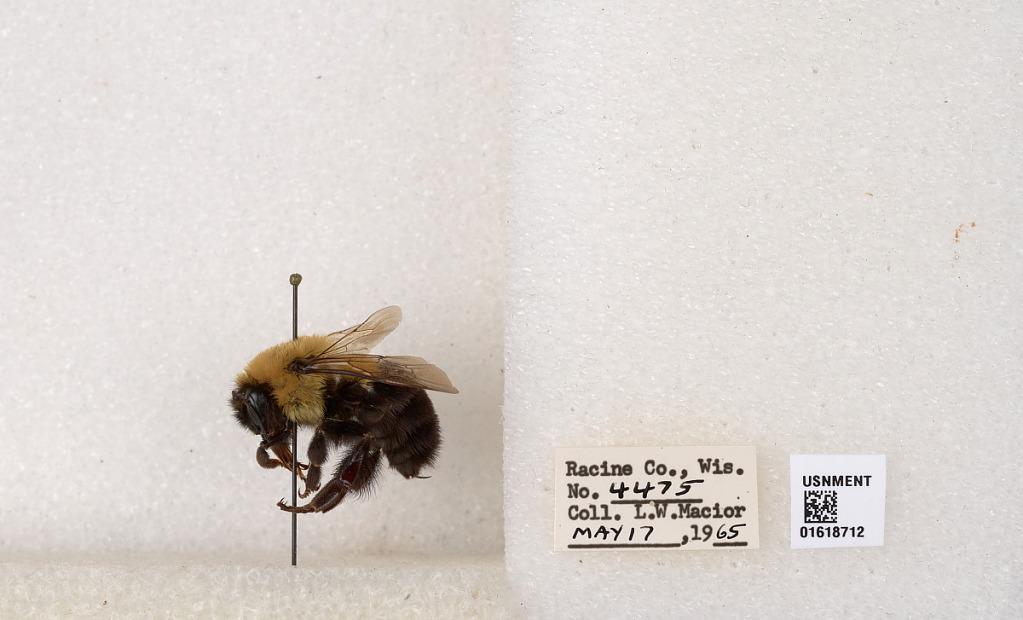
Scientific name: Bombus impatiens Cresson
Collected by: L. Macior
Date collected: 1965-5-17
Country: United States
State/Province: Wisconsin
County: Racine
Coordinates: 42.7299, -87.8123